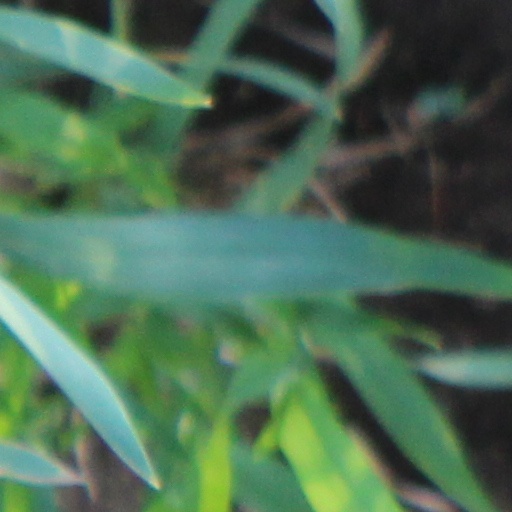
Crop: wheat